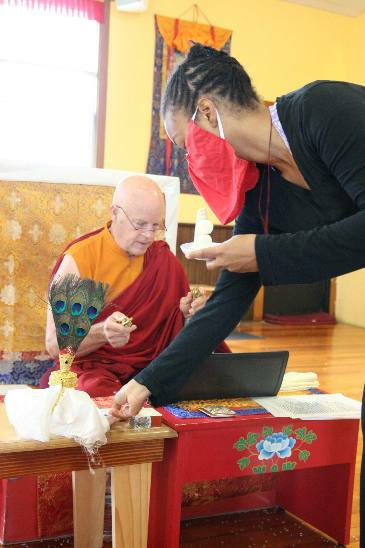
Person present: Yes